Ein Tamar

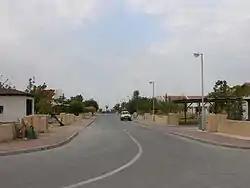

Ein Tamar ("lit." Date Palm Spring) is a moshav in the northern Arava valley in Israel. Located south of the Dead Sea, it falls under the jurisdiction of Tamar Regional Council. In Ein Tamar had a population of .